Dose–response relationship

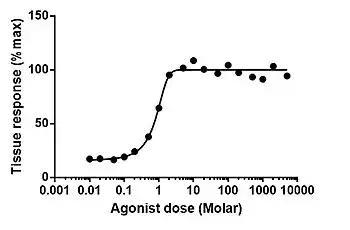
A dose response curve showing the normalised tissue response to stimulation by an agonist. Low doses are insufficient to generate a response, while high doses generate a maximal response. The steepest point of the curve corresponds with an EC of 0.7 molar

The dose–response relationship, or exposure–response relationship, describes the magnitude of the response of an organism, as a function of exposure (or doses) to a stimulus or stressor (usually a chemical) after a certain exposure time. Dose–response relationships can be described by dose–response curves. This is explained further in the following sections. A stimulus response function or stimulus response curve is defined more broadly as the response from any type of stimulus, not limited to chemicals.